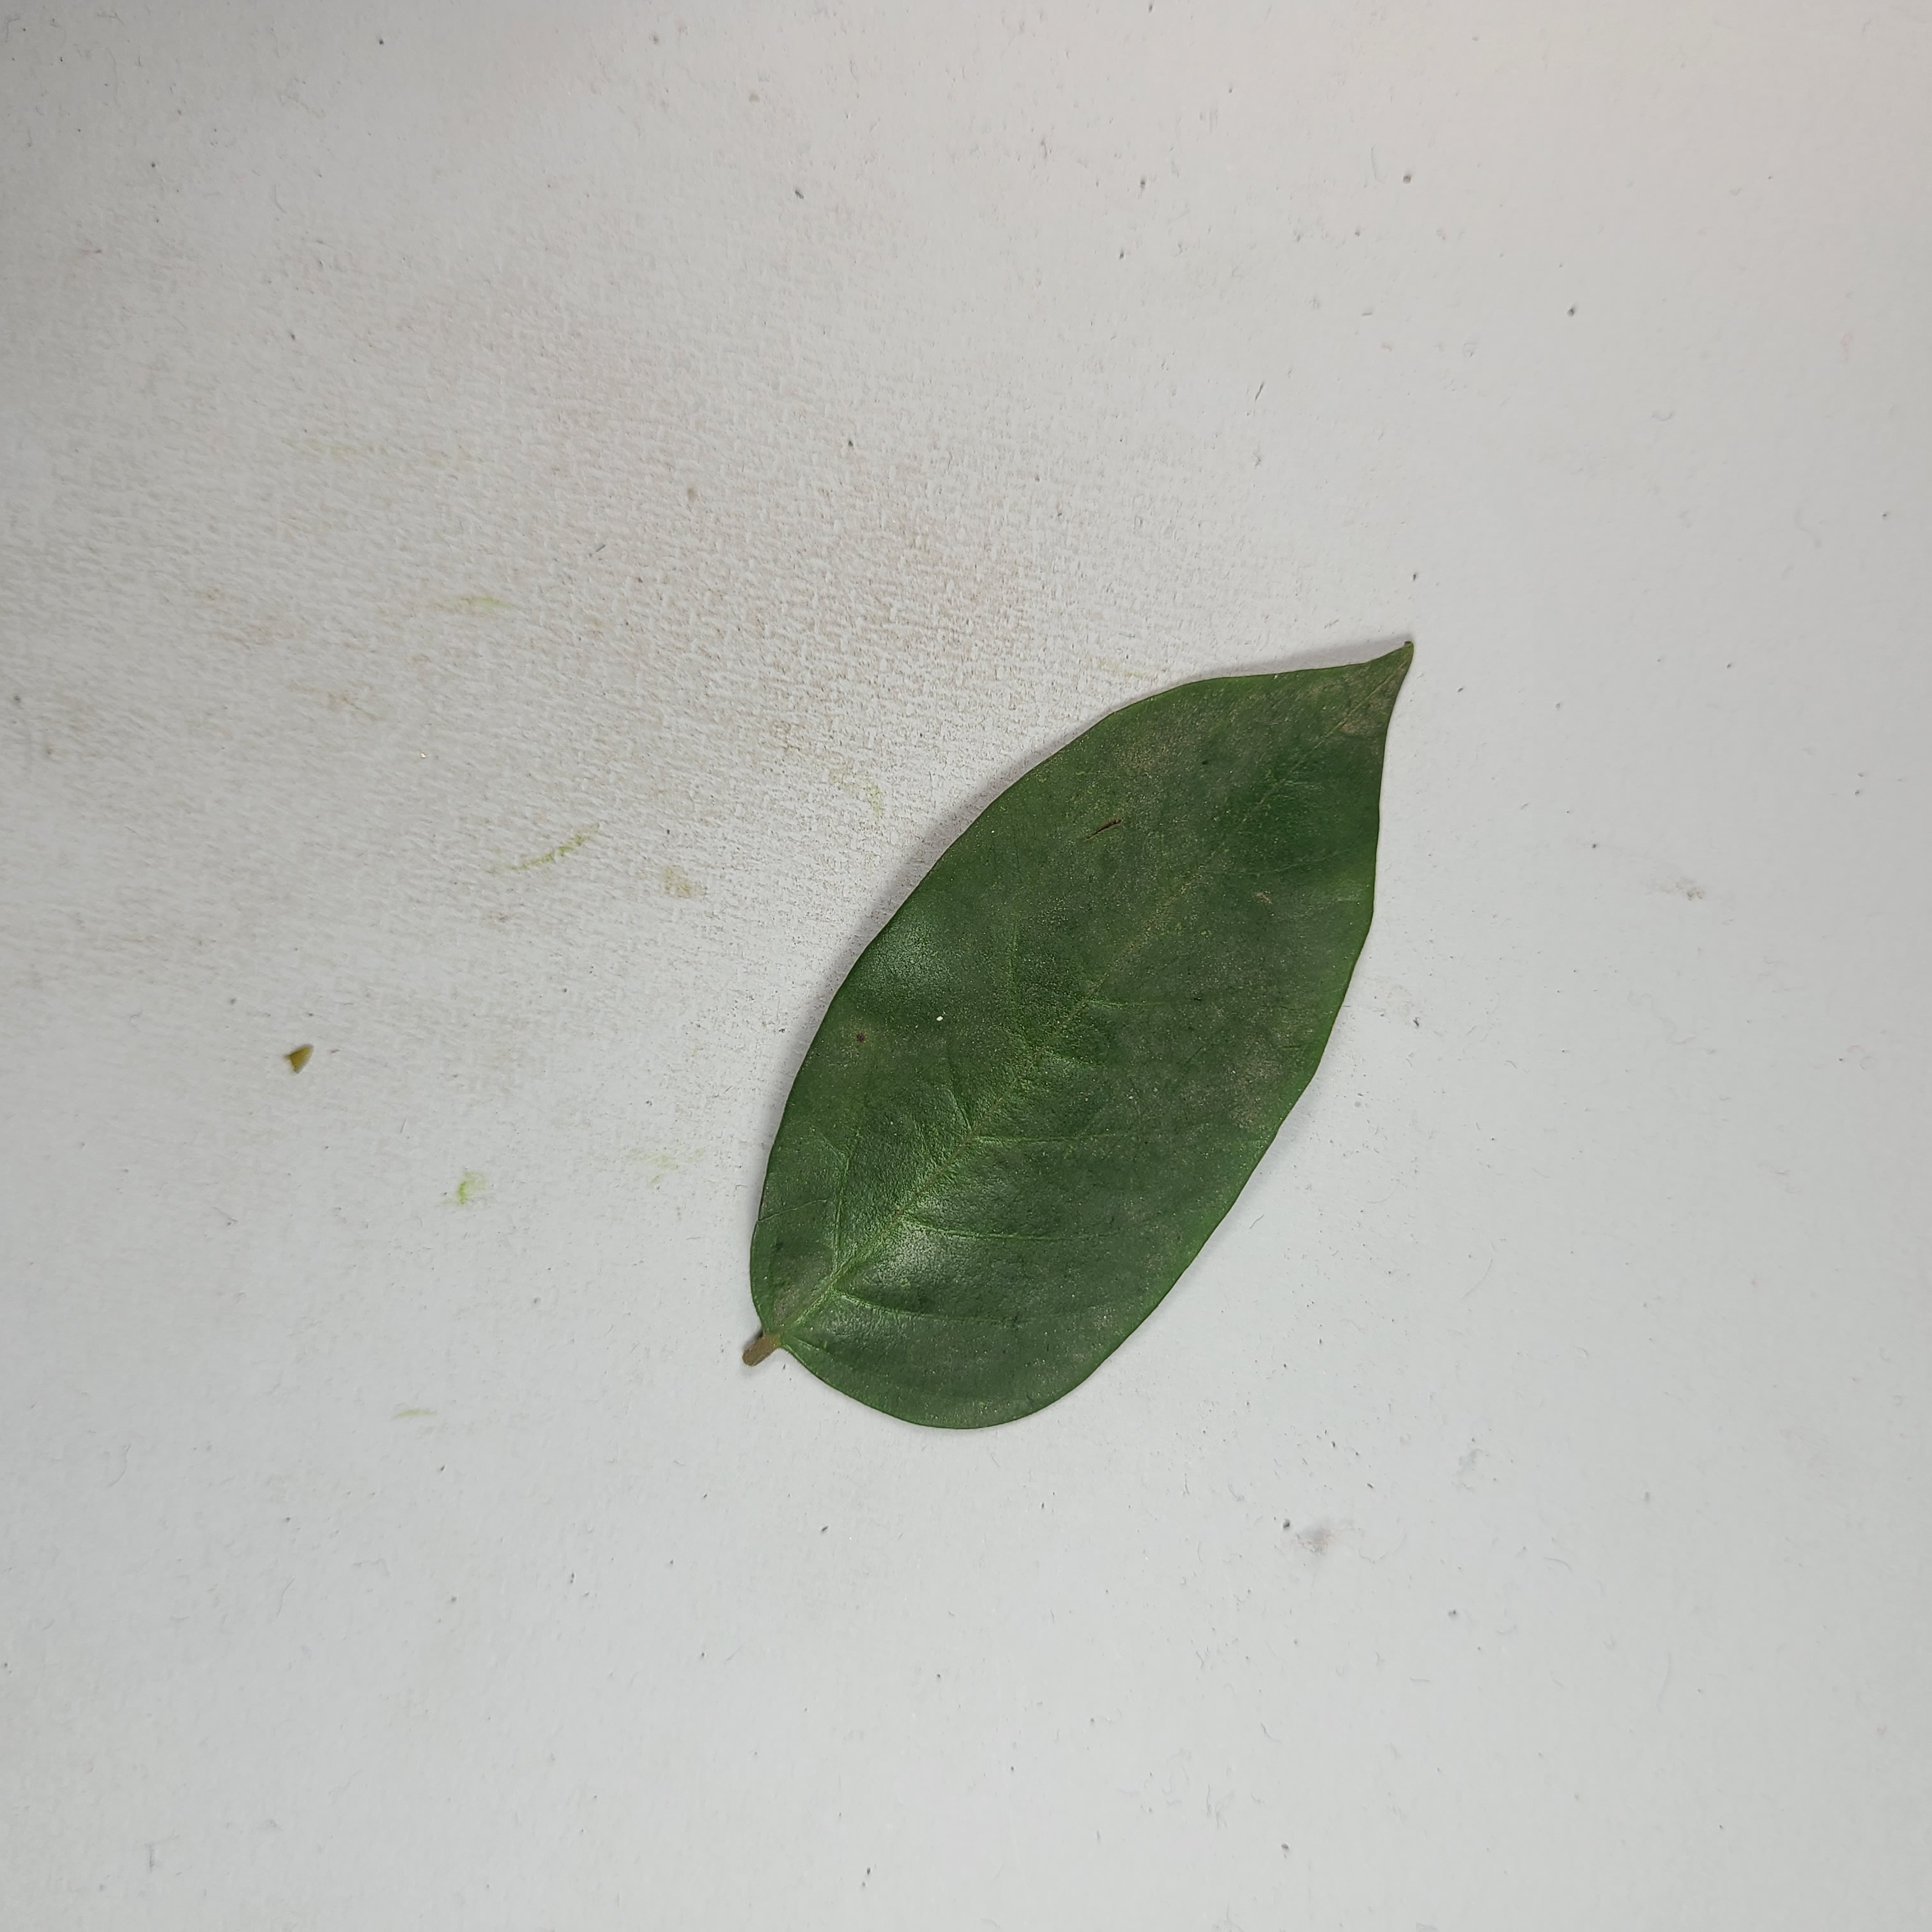
Label: Healthy Leaves